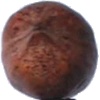
Label: Nut Pecan 1